Carmarthenshire Fortress Royal Engineers

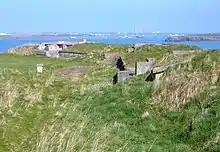
World War II AA and S/L battery positions at West Blockhouse Point.

By the outbreak of World War II, No 1 (EL&W) Co formed part of Fixed Defences (the coastal defence force) while No 2 (AASL) Co was in Anti-Aircraft Command. Both organisations were mobilised on 24 August 1939. No 1 Co went to the East and West Blockhouses at Angle, Pembrokeshire, overlooking the anchorage at Milford Haven. Here, it came under the command of Captain C.G. Glass, TD, a reserve TA officer. No 2 AASL Co, forming part of 45 AA Brigade in 4 AA Division (5 AA Division from 1 May 1940), took up its searchlight (S/L) positions at Bonvilston, near Cowbridge, and then established Company HQ at Coed Parc, Bridgend. Thus both companies were on their war stations when war was declared on 3 September.